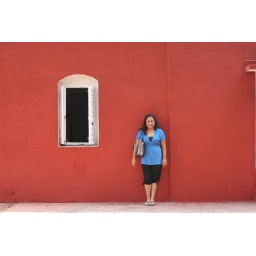
Farah Mehreen by the red wall